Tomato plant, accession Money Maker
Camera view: tilt-top (135 deg); turntable rotation: 270 degrees
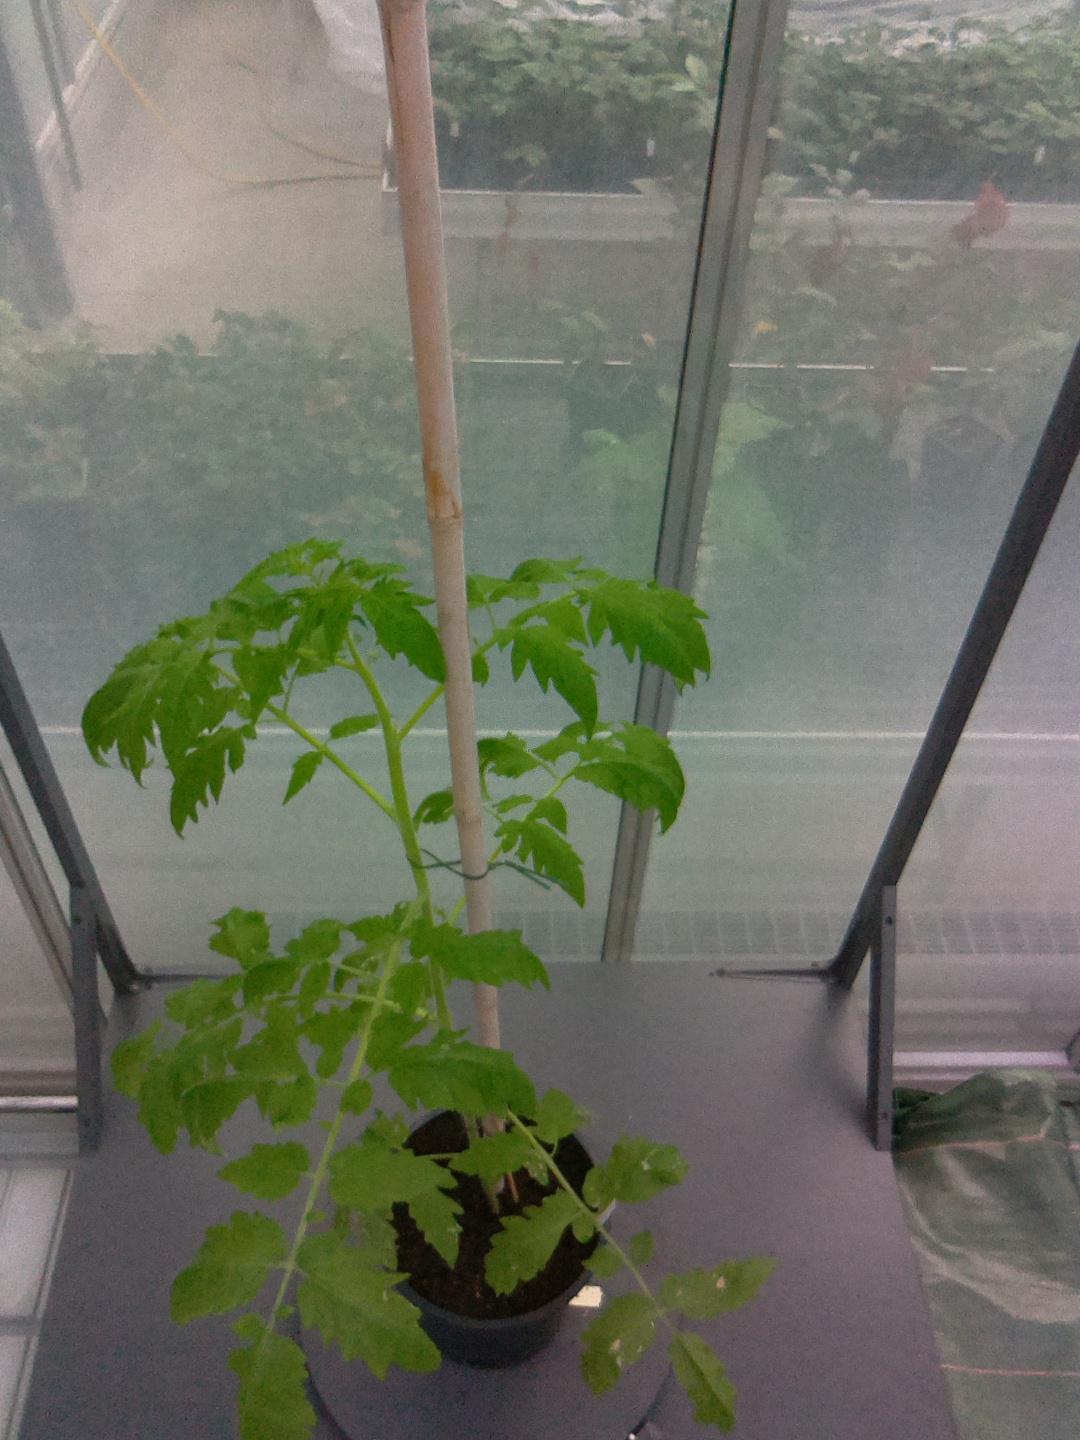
BBCH growth stage 15: 10 of true leaves visible